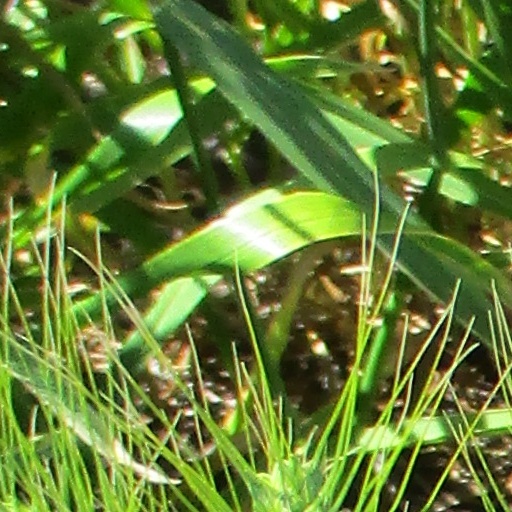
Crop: wheat